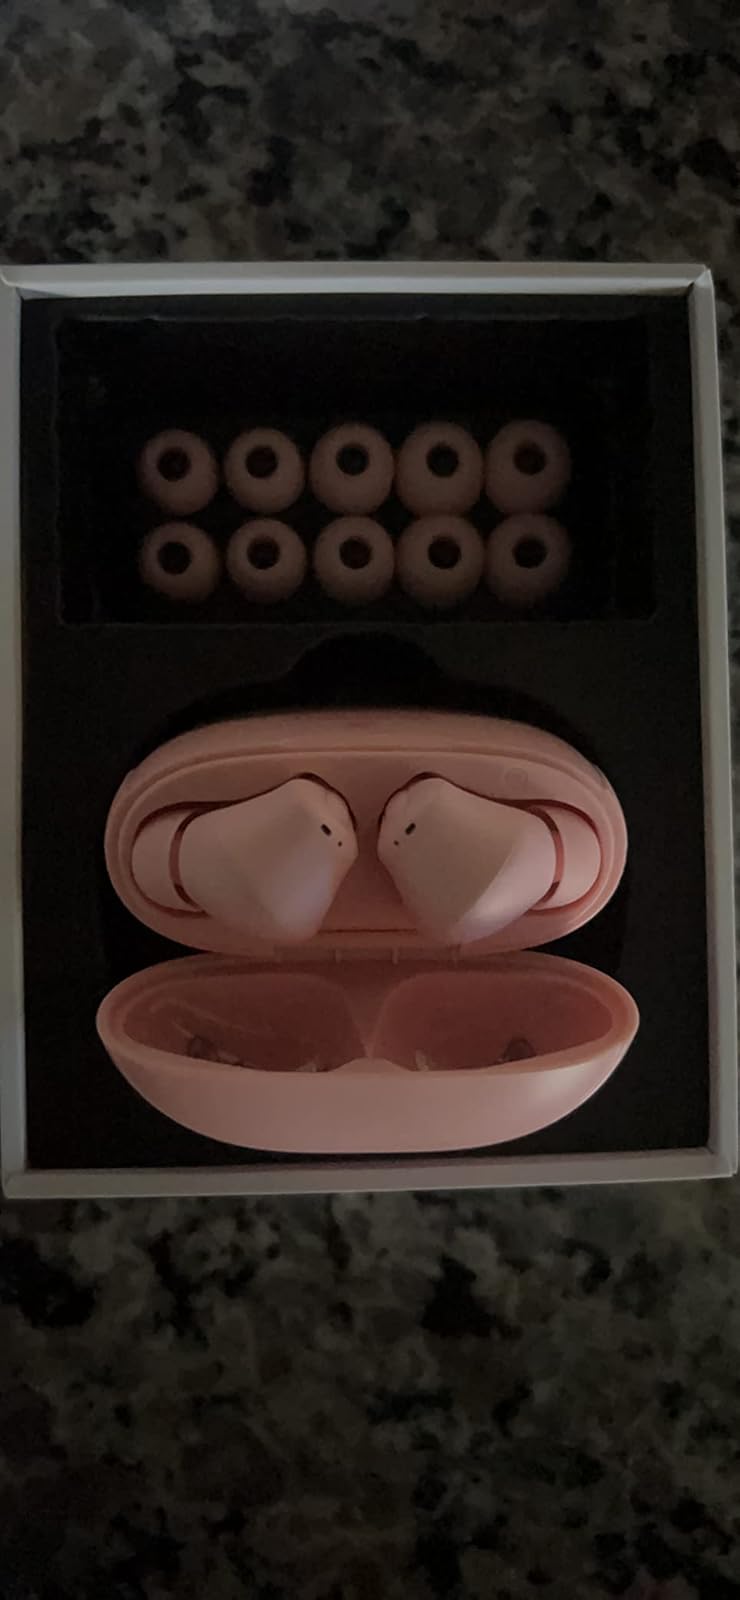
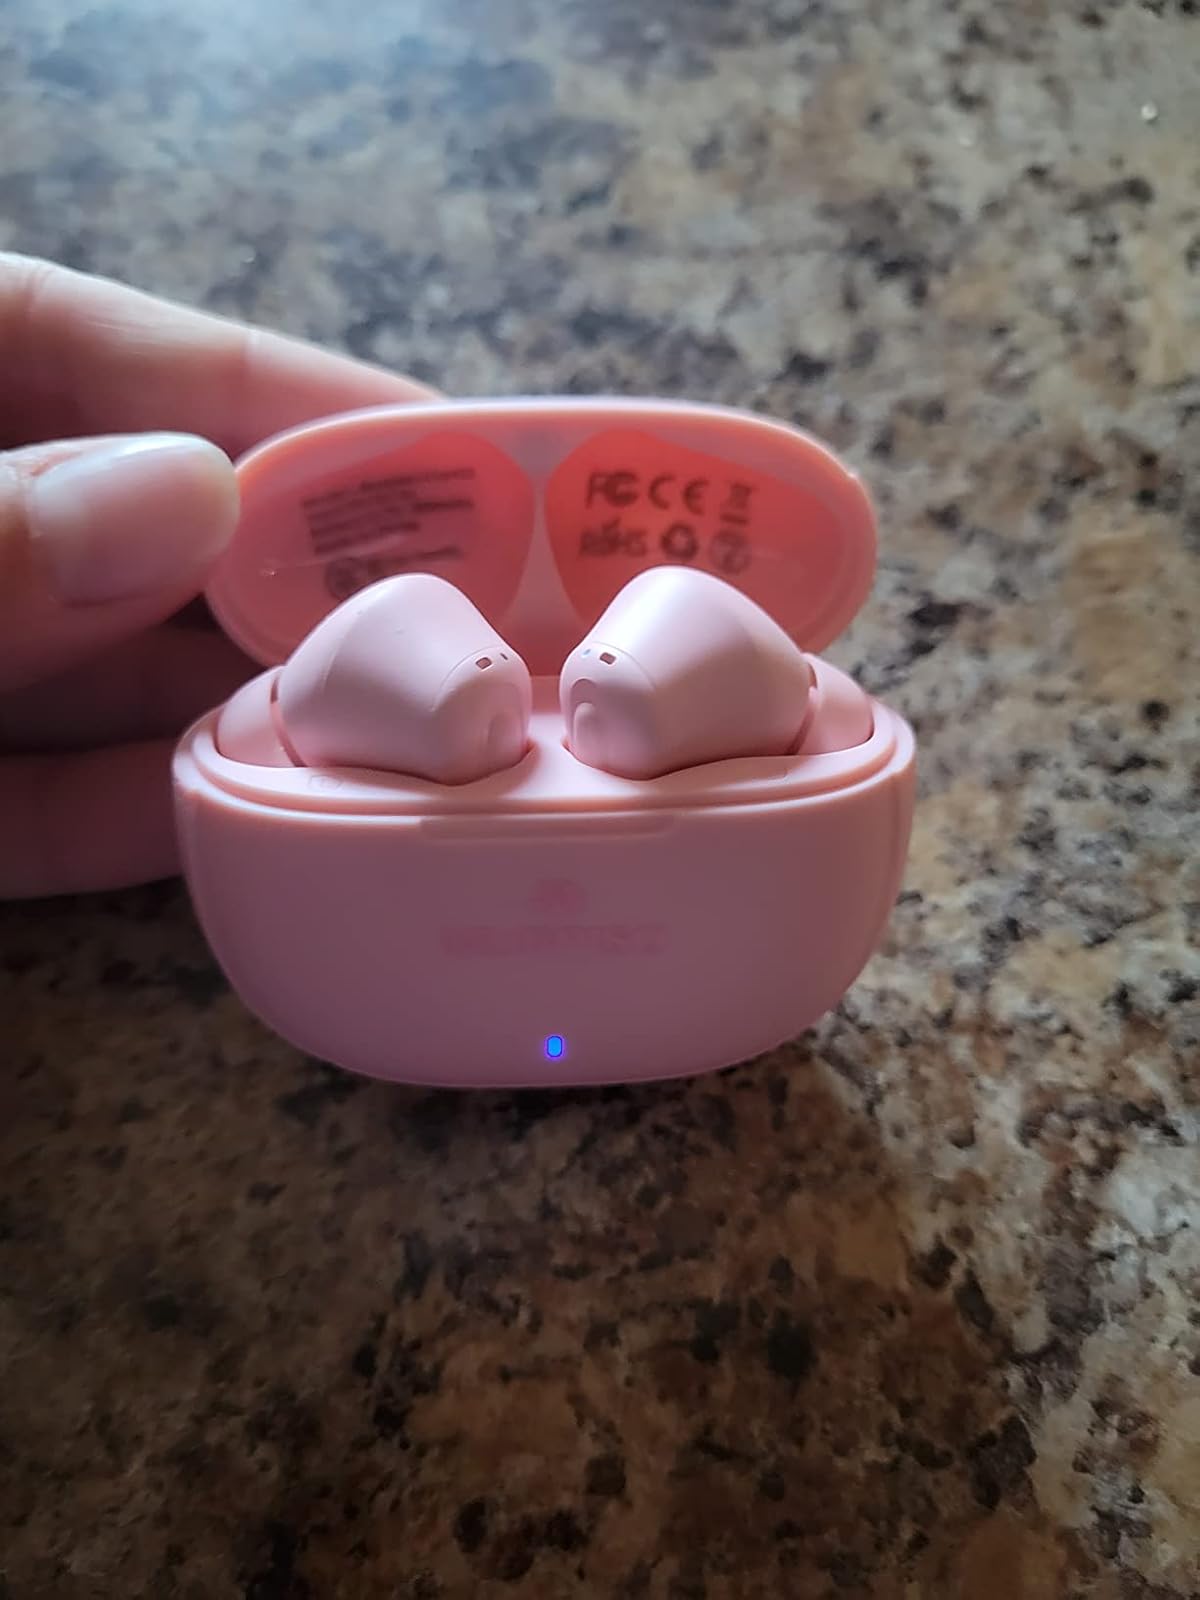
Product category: earbuds
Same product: yes